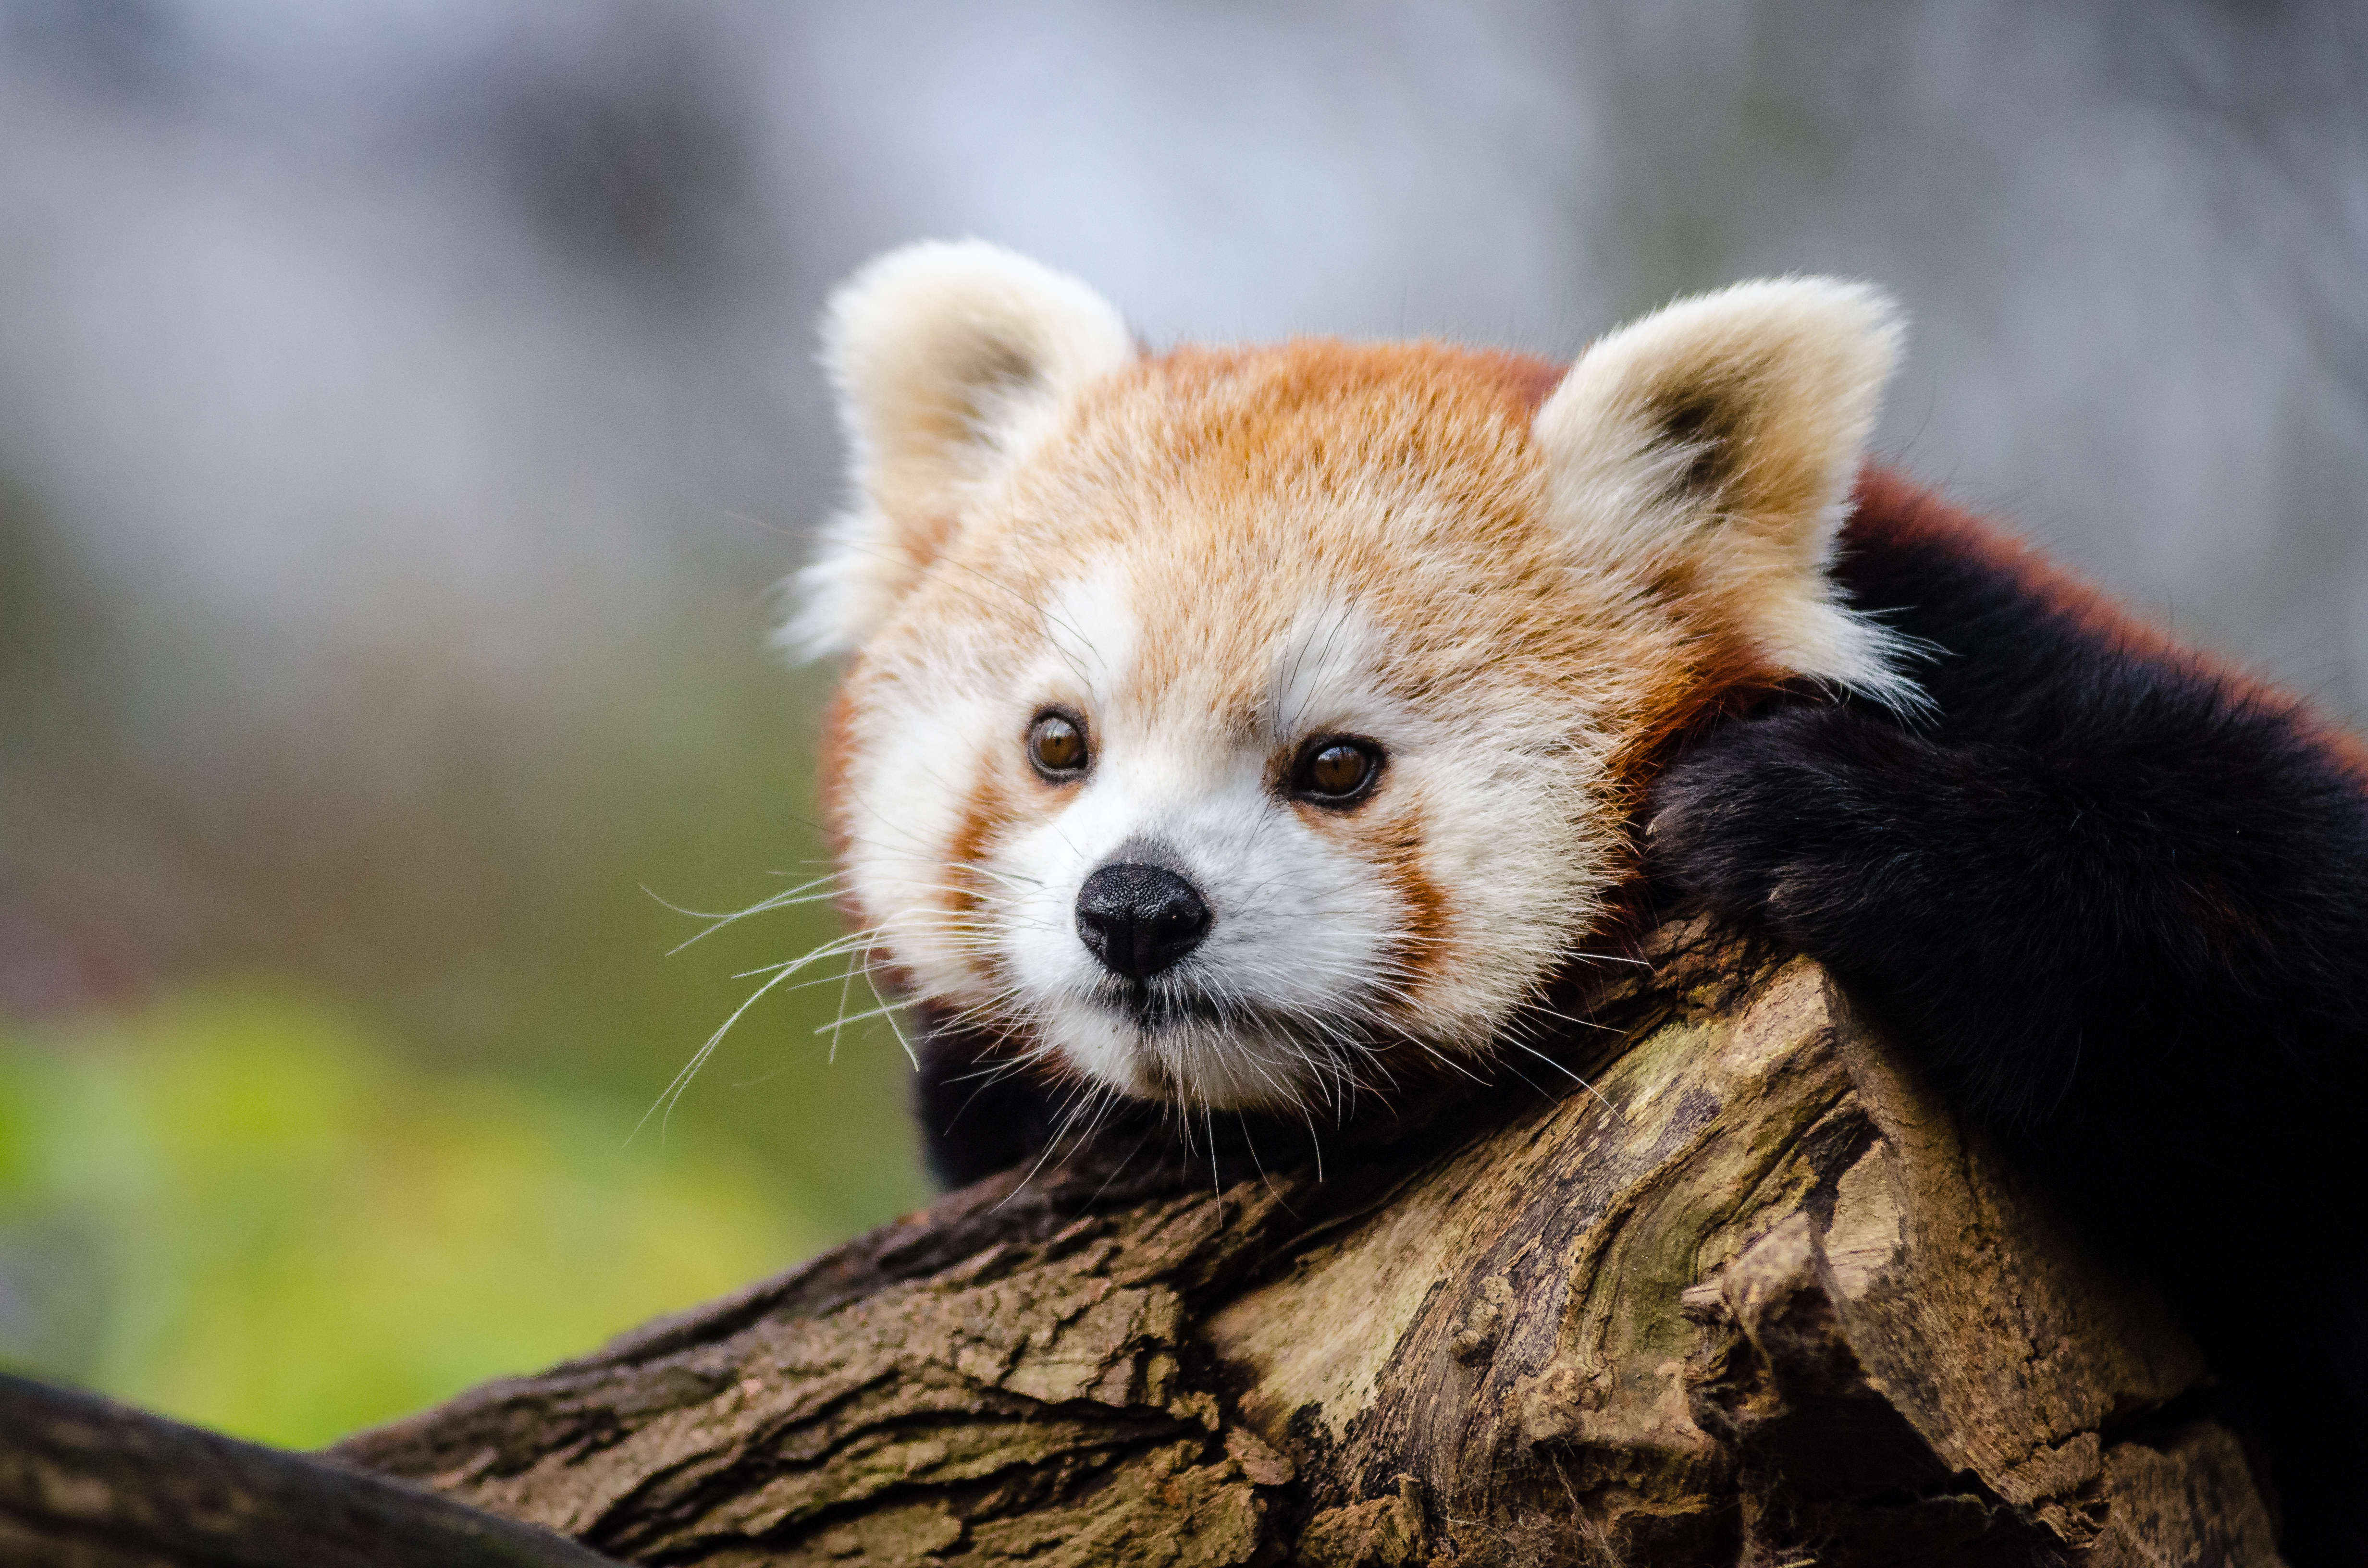
tree, nature, cold, winter, bokeh, vintage, sweet, feet, animal, cute, female, wildlife, zoo, fur, orange, young, green, high, red, foot, mammal, nikon, fauna, red panda, panda, 2015, face, nose, whiskers, paw, tail, animals, ears, endangered, vertebrate, germany, deutschland, natur, paws, tier, iso, ss, fell, grn, gesicht, baum, adorable, bamboo, d7000, roter, kleiner, niedlich, sues, suess, species, bedrohte, tierart, tierpark, weiblich, jungtier, jung, ohren, schwanz, nase, bedroht, ailurus, fulgens, mozilla, firefox, wochenende, weekend, kalt, giant panda, carnivoran, dog breed group